Heidi Harris

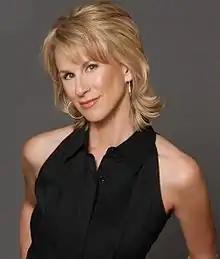

Heidi Harris is an American talk radio host and author. Her show was a two-time winner of the Electronic Media Award (EMA) for Best Local Radio Talk Show. Harris was AM 840 KXNT Las Vegas station's morning host from 2015 to 2017, heard weekdays from 6:00 a.m. to 9:00 a.m., where she also spent 1999 to 2005 as one of Las Vegas’s predominant conservative broadcasters. She also hosts and produces the podcast "Vegas Characters", which features Las Vegas personalities.